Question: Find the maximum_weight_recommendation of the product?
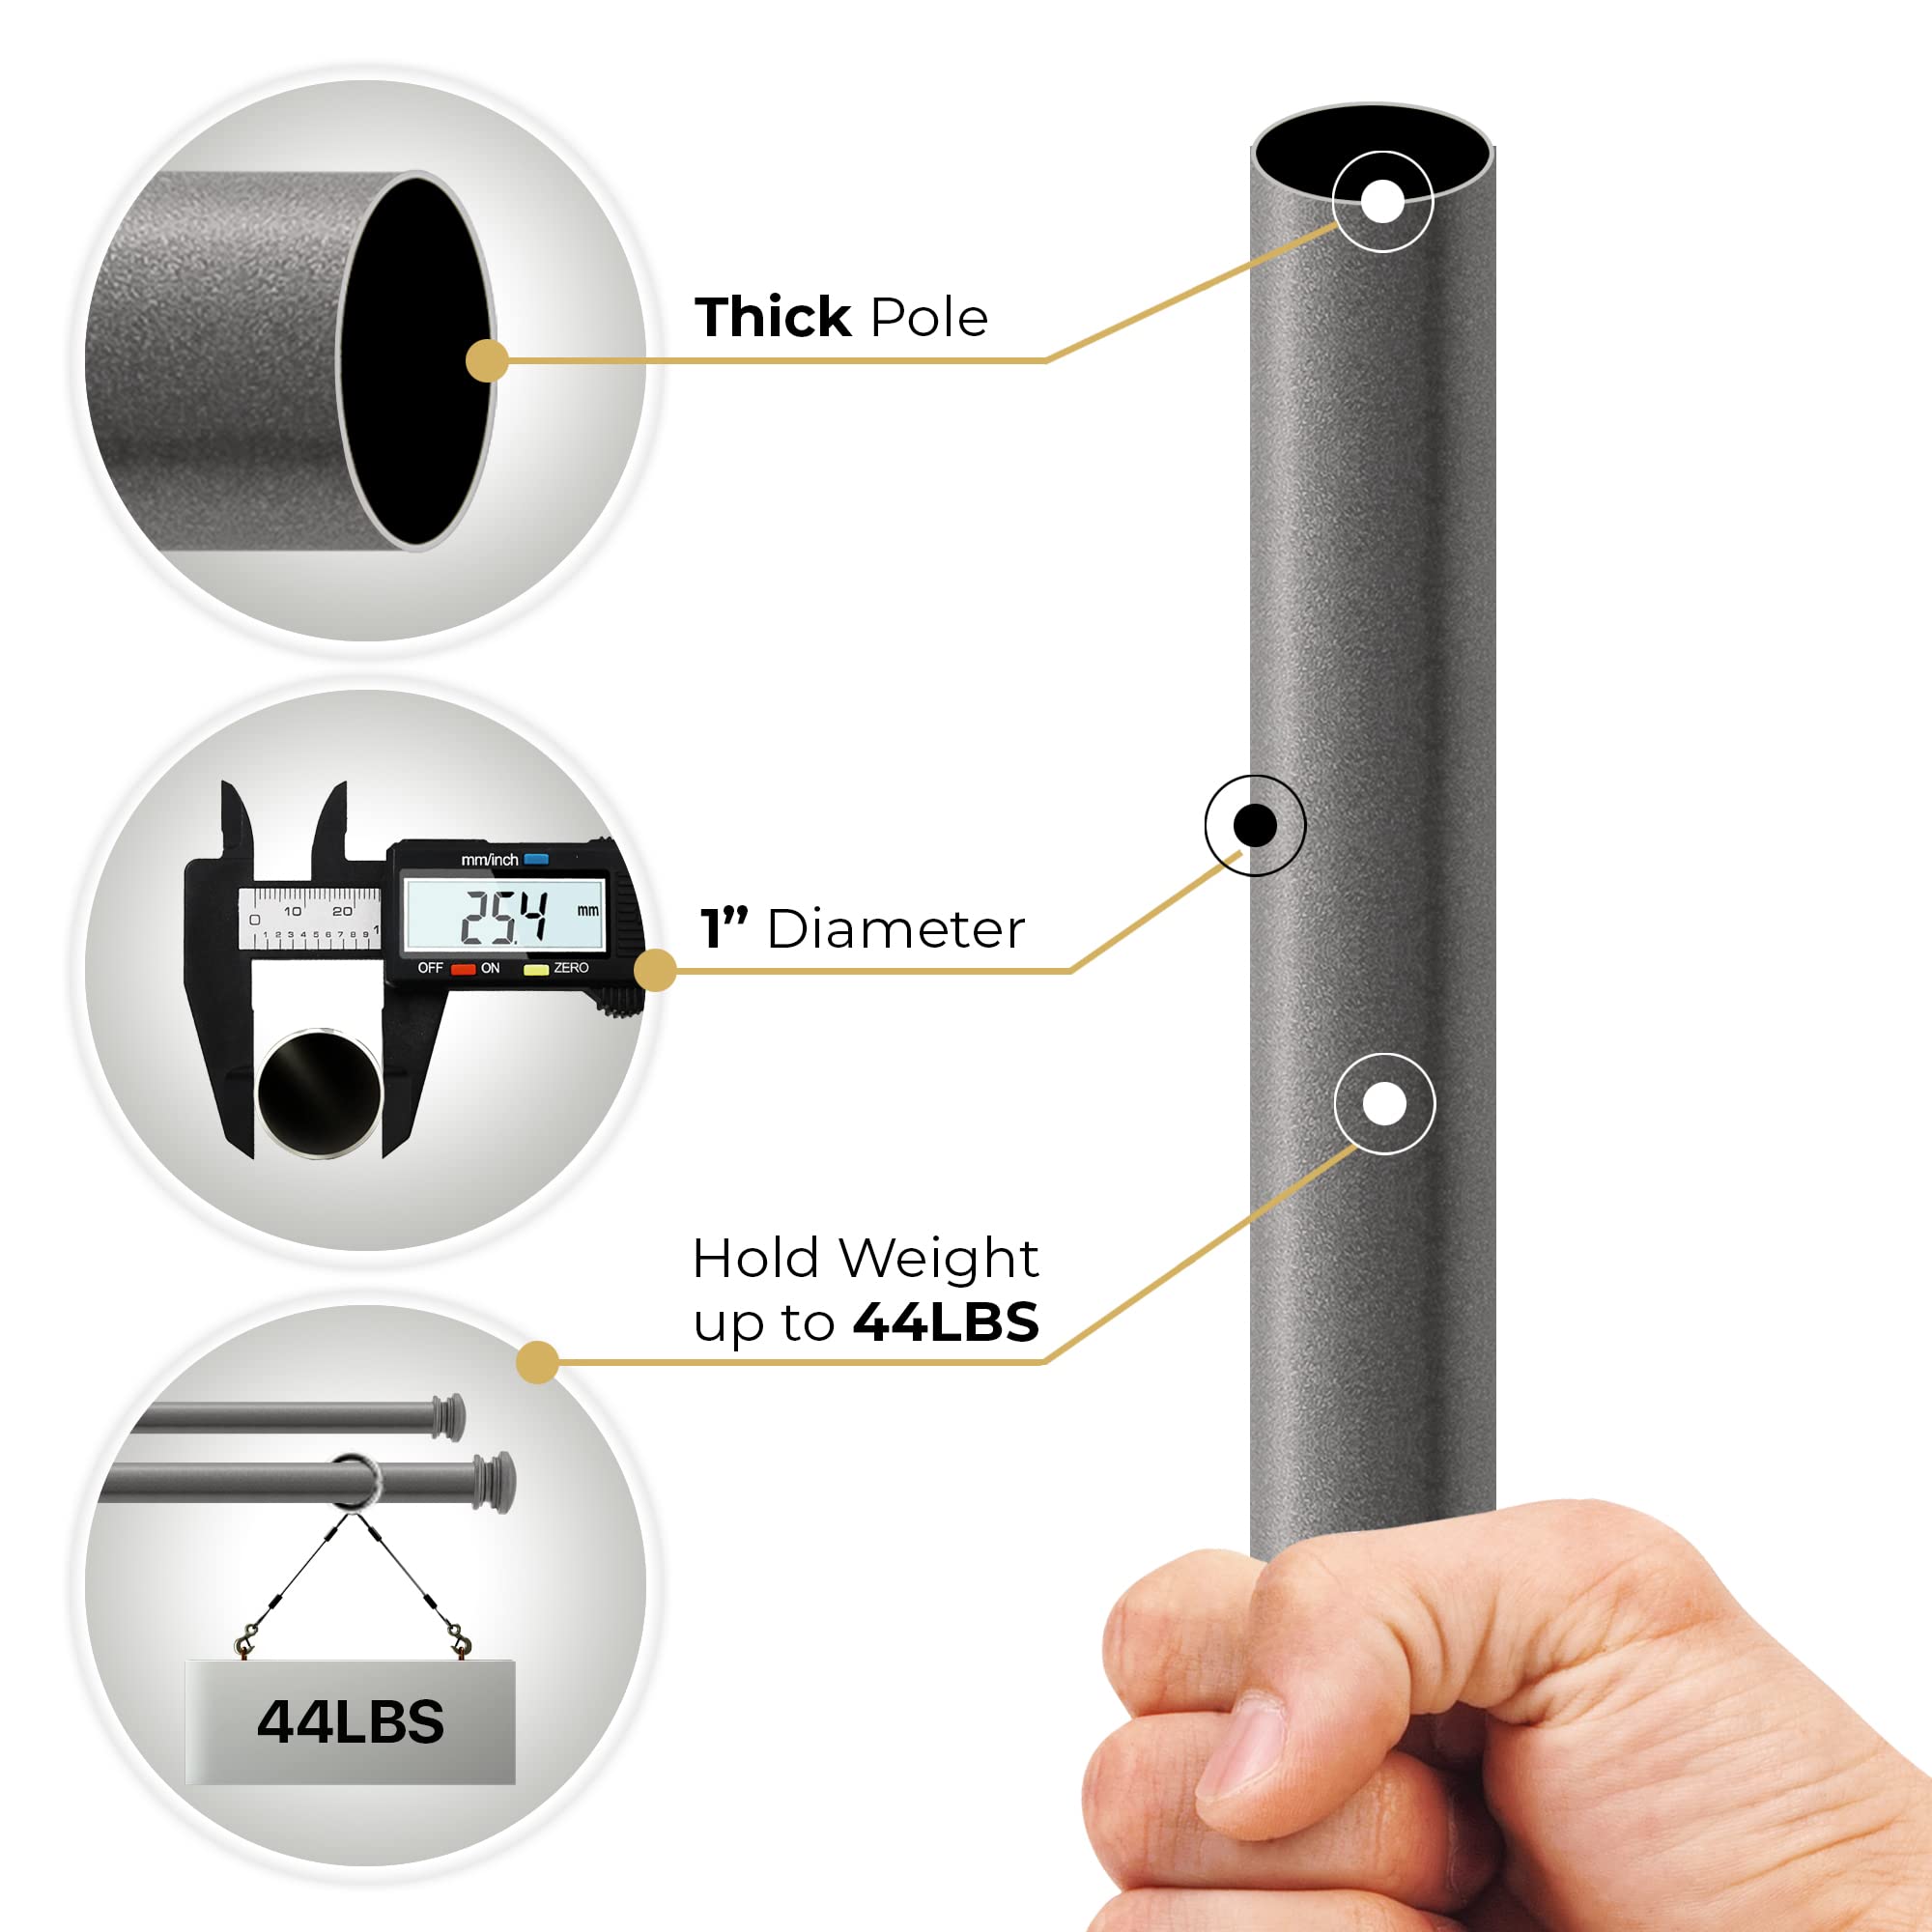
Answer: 44 pound